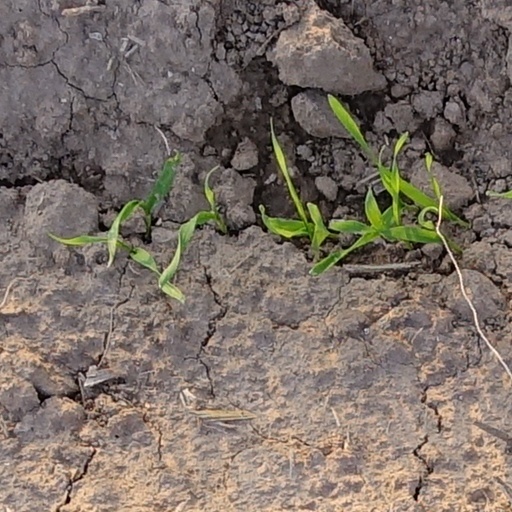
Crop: wheat